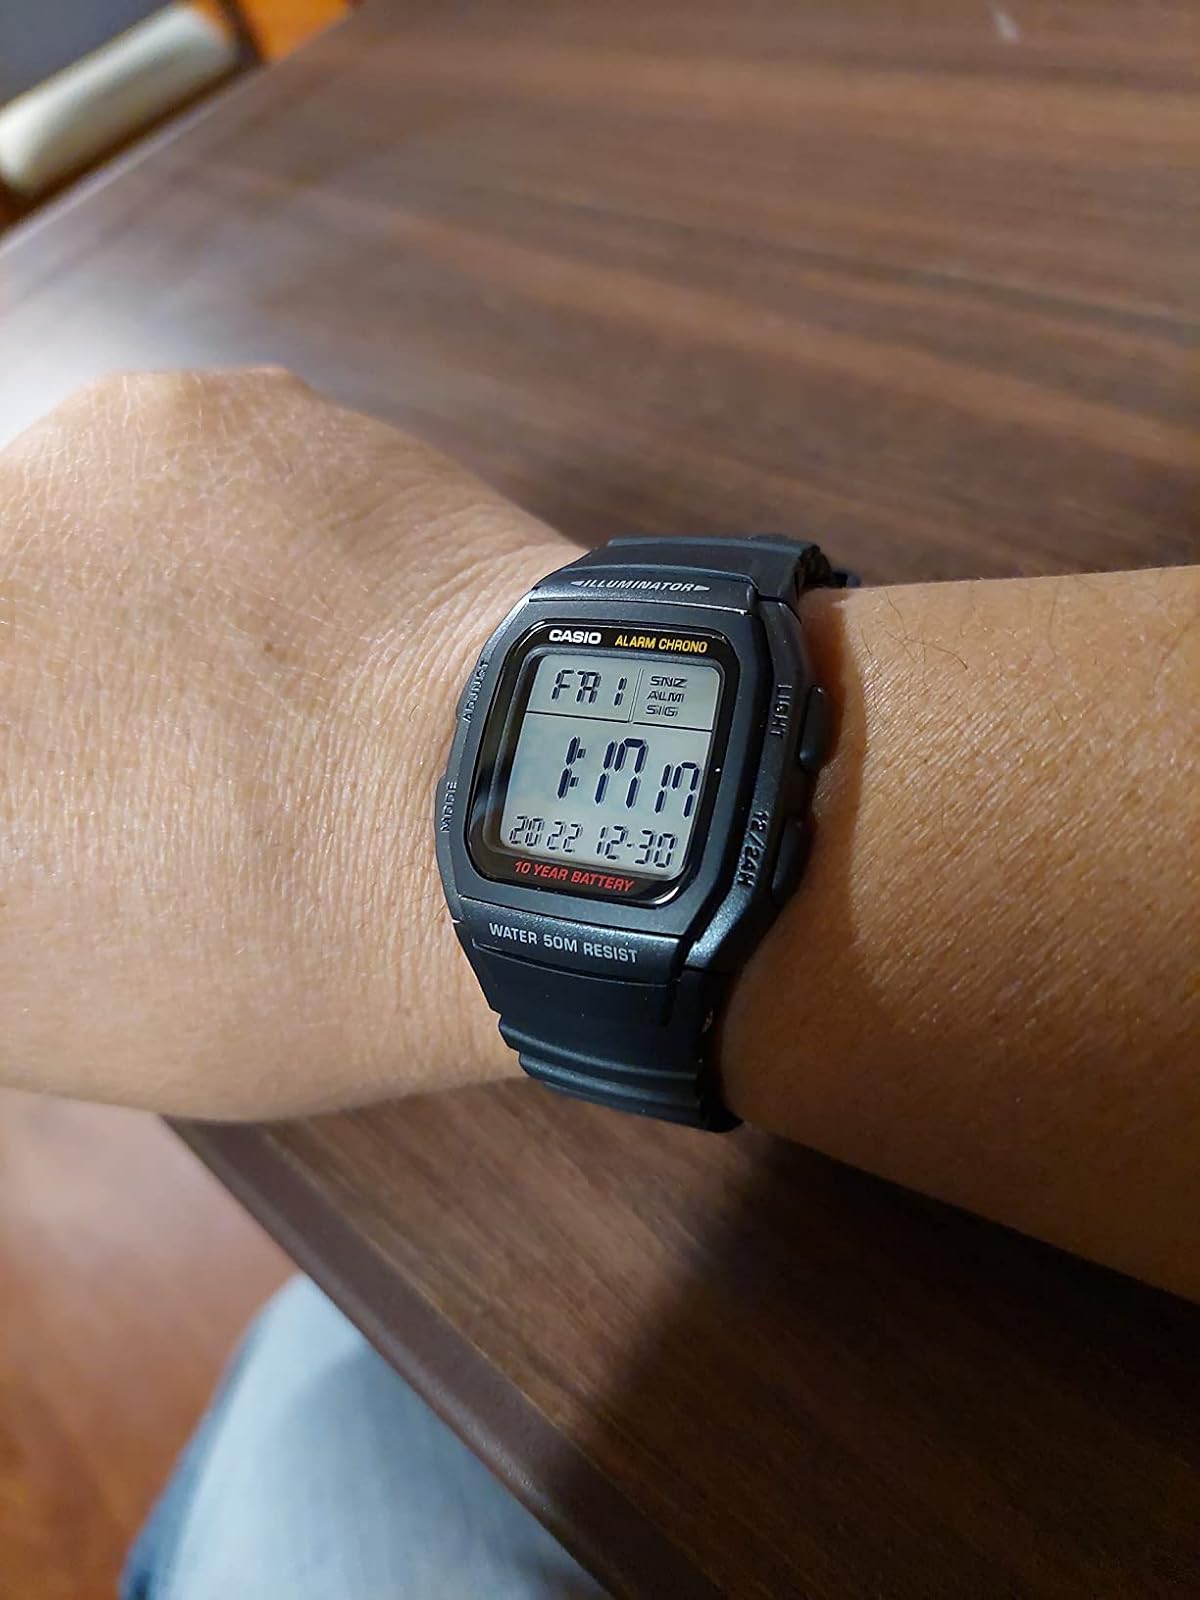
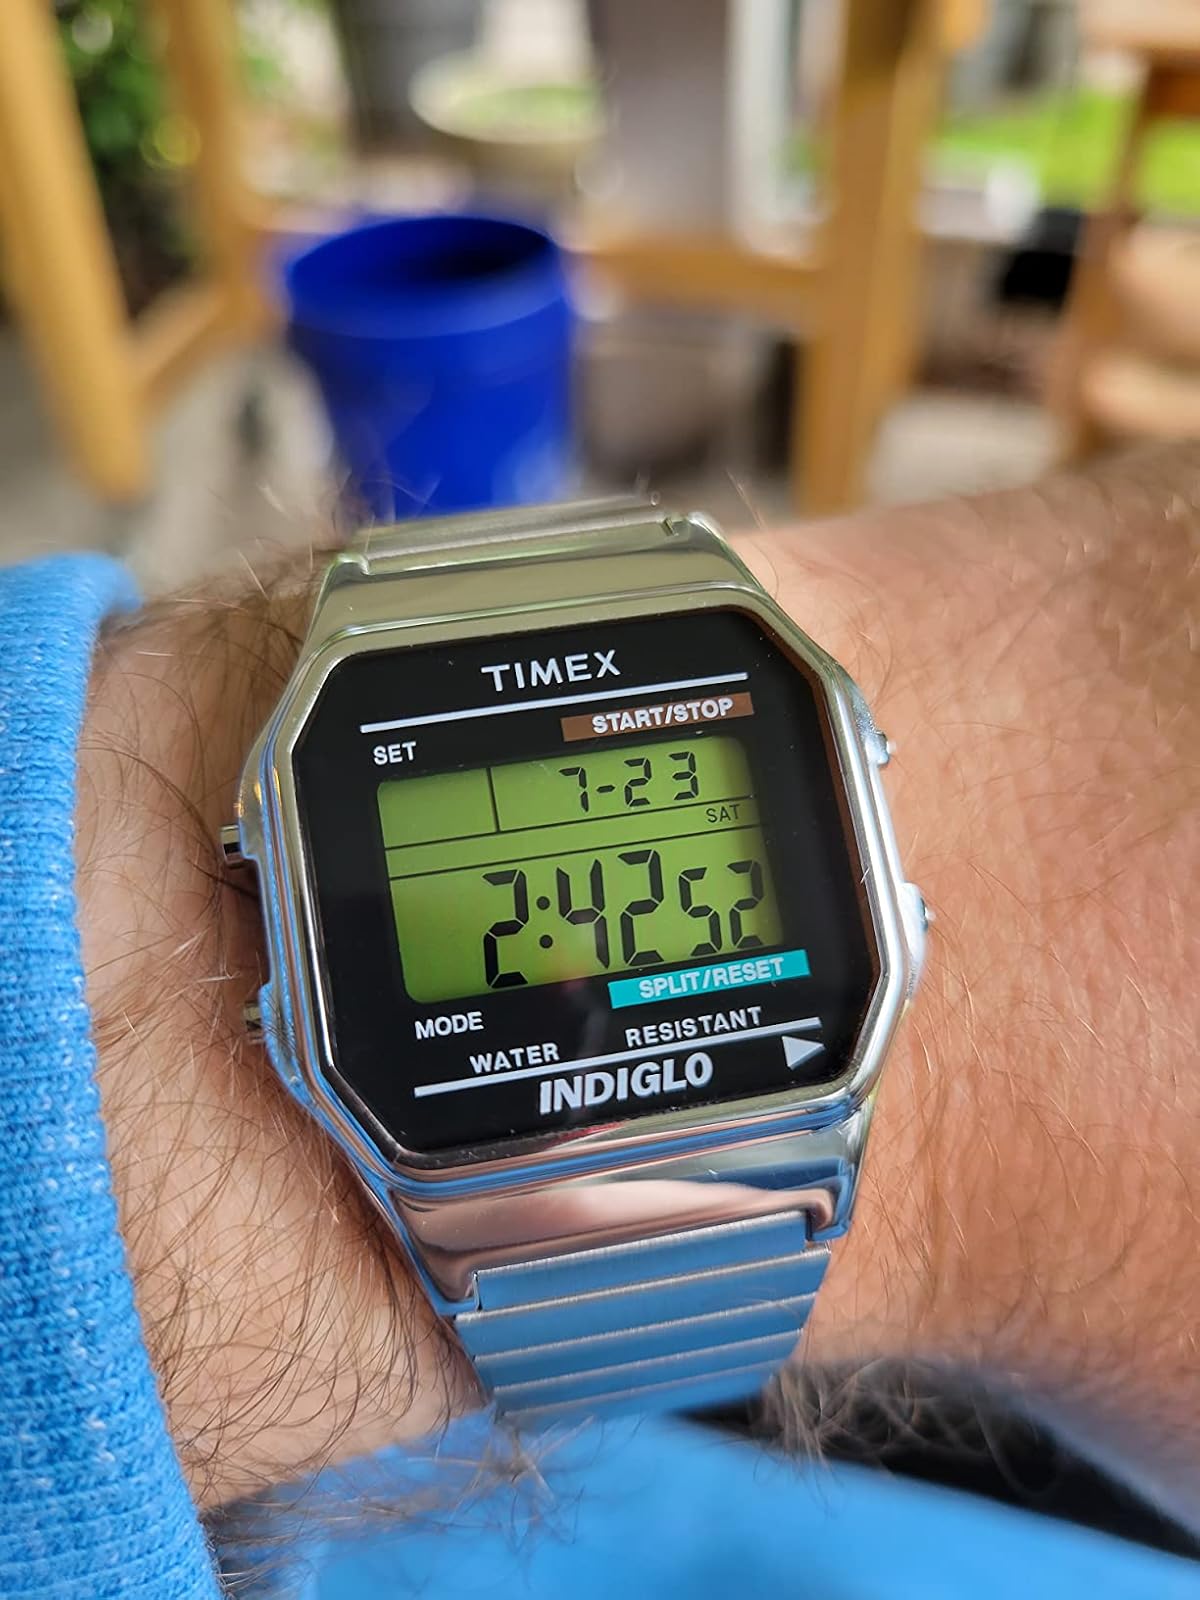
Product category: accessories_watch
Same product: no